Bill Nelson (musician)

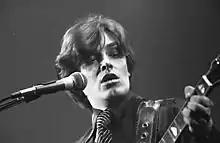
Nelson in 1977

William Nelson (born 18 December 1948) is an English singer, guitarist, songwriter, producer, painter, video artist, writer and experimental musician. He rose to prominence as the chief songwriter, vocalist and guitarist of the rock group Be-Bop Deluxe, which he formed in 1972. Nelson has been described as "one of the most underrated guitarists of the seventies art rock movement". In 2015, he was recognised with the Visionary award at the Progressive Music Awards.